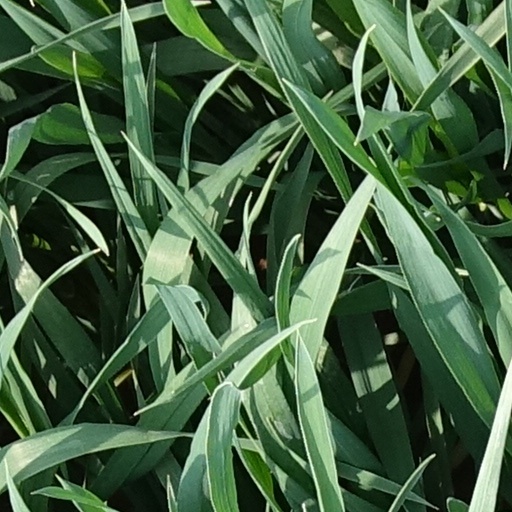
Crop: wheat